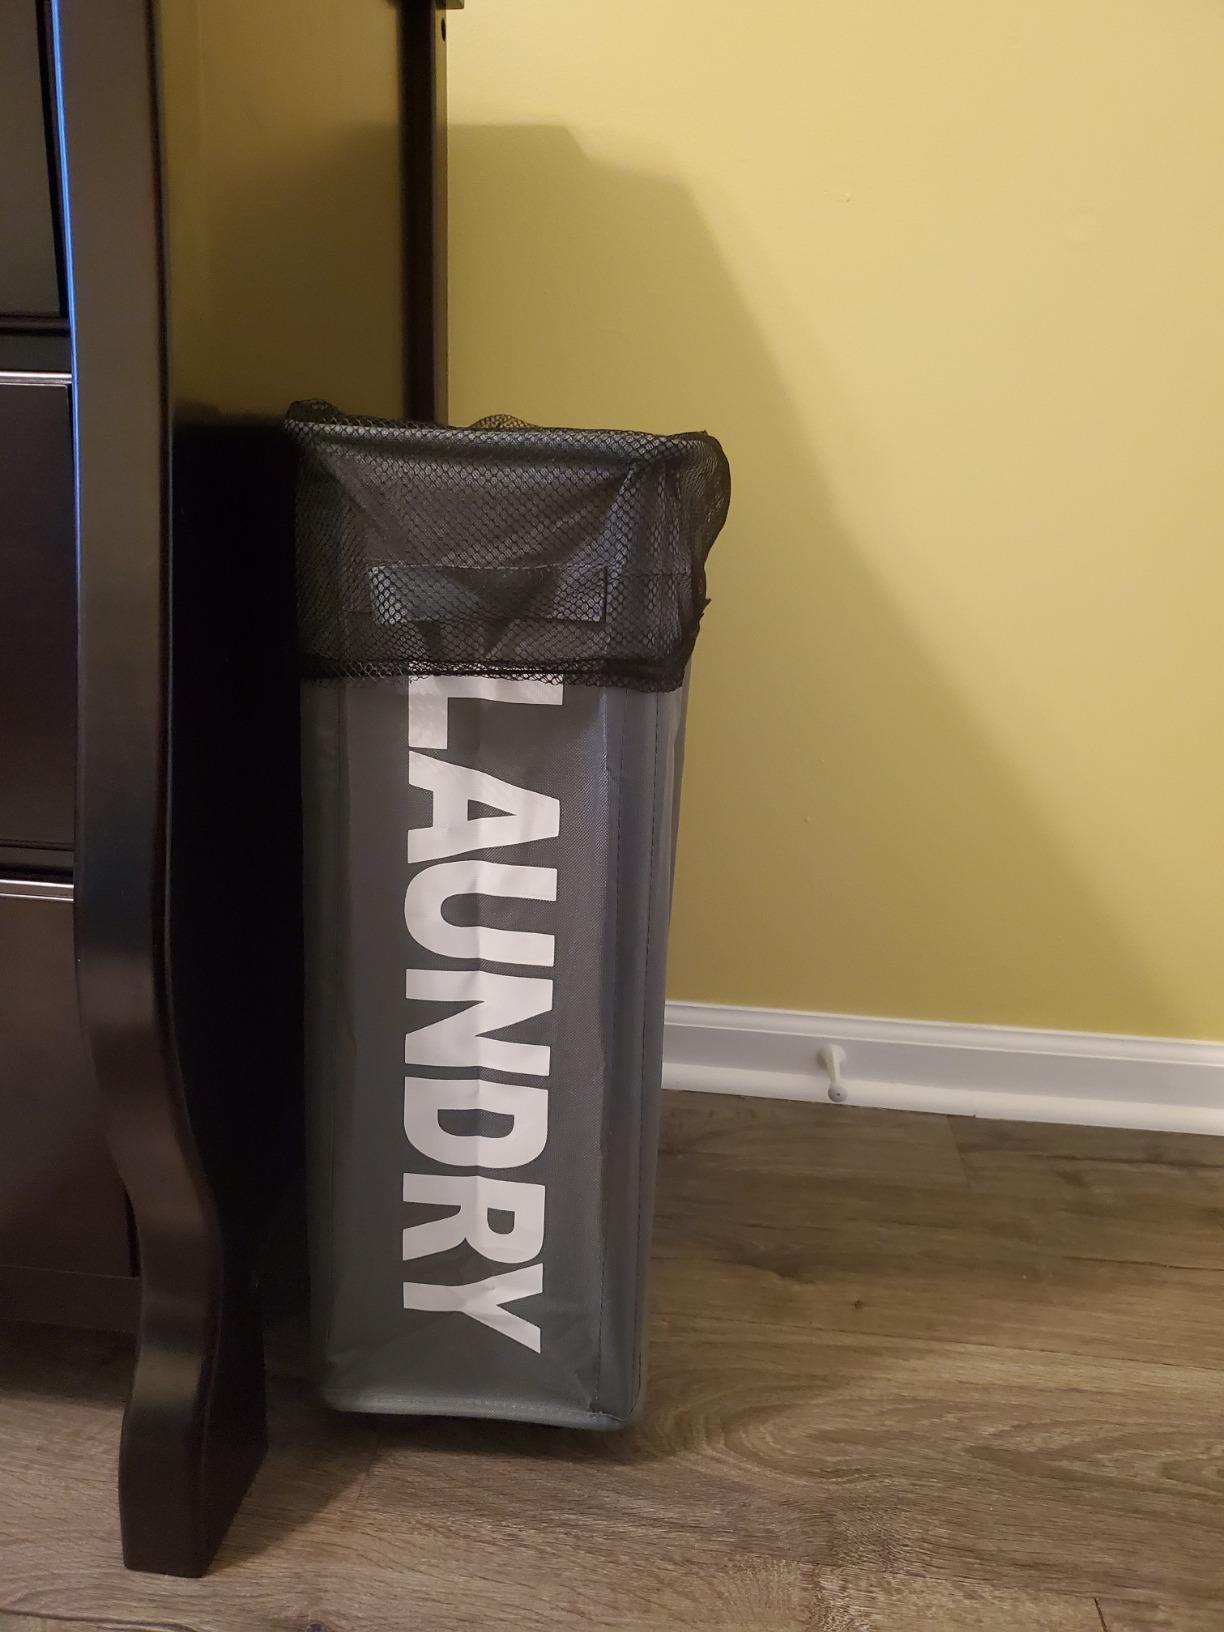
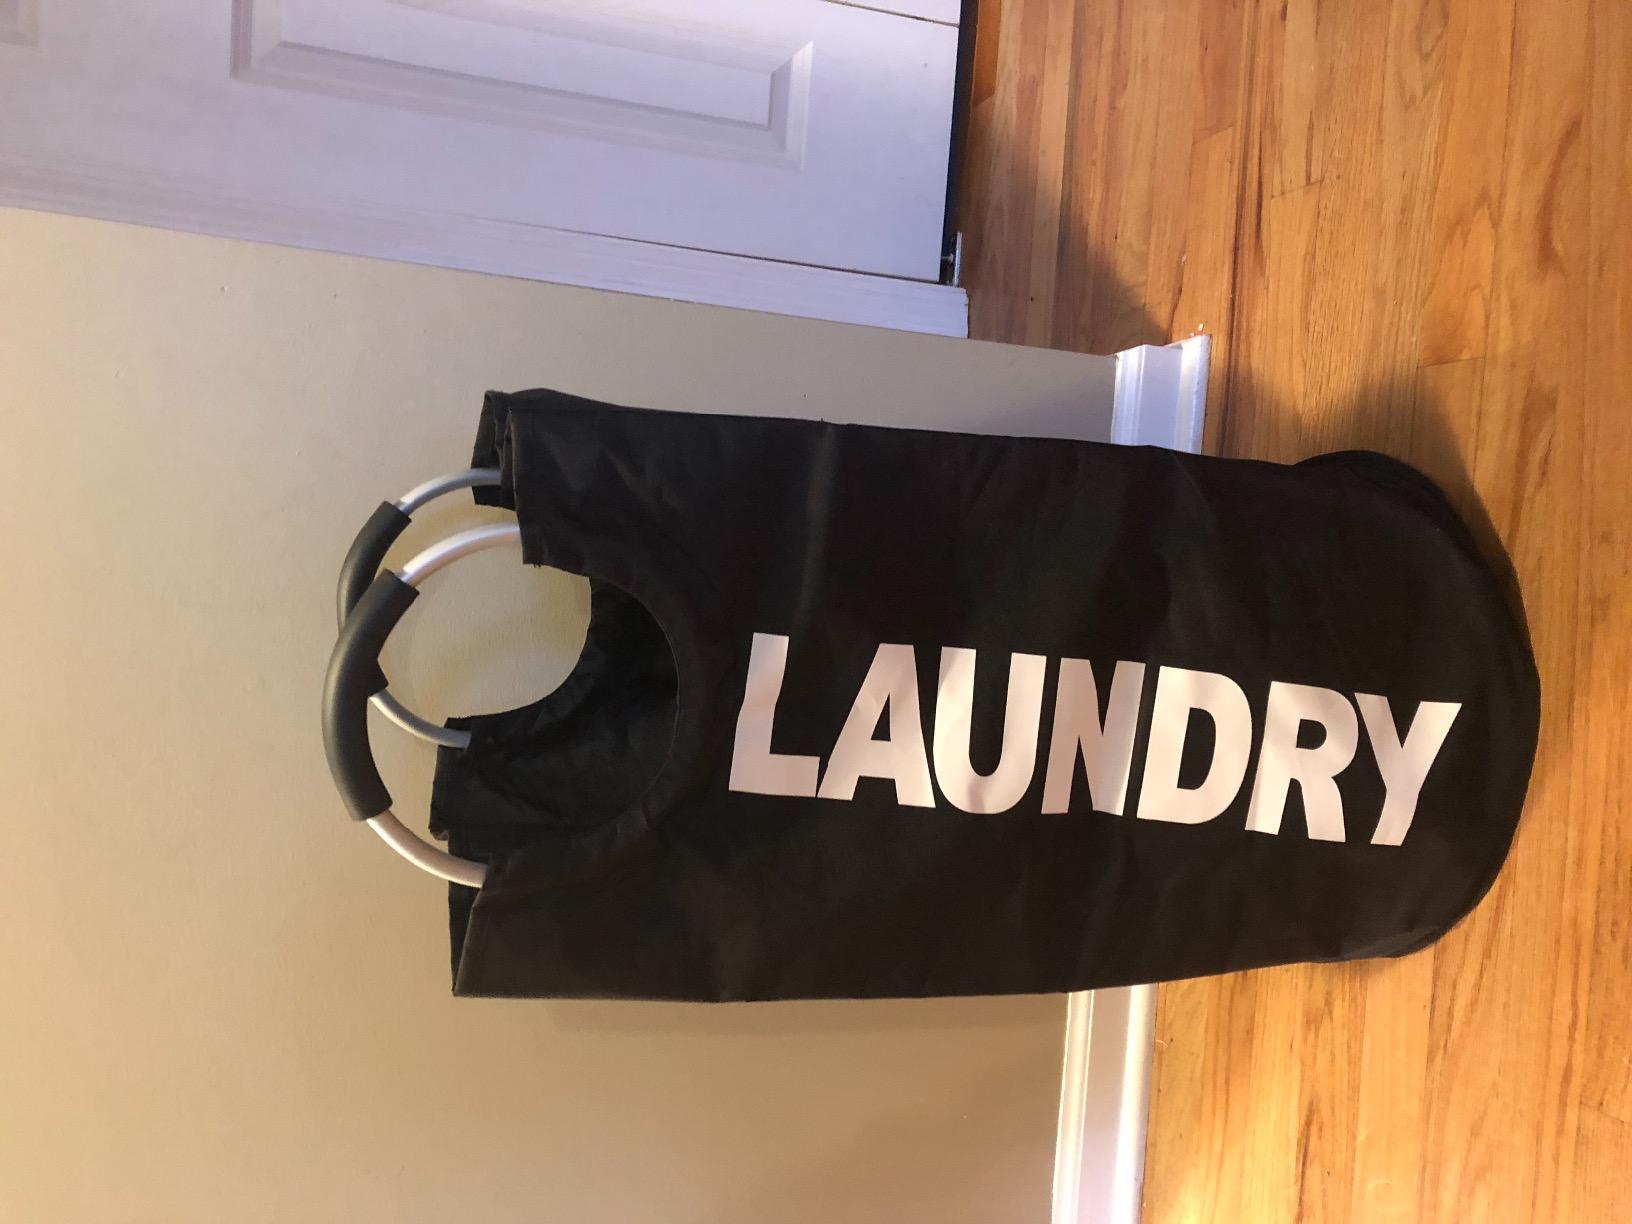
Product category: items_hamper
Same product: no